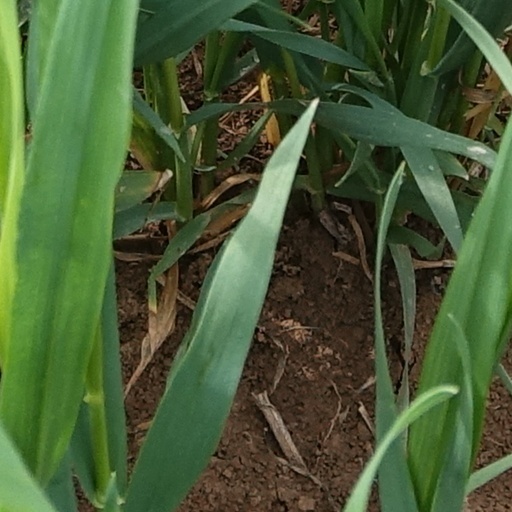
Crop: wheat